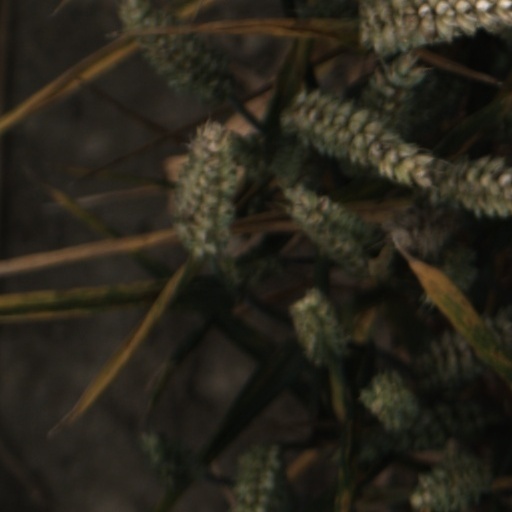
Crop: wheat